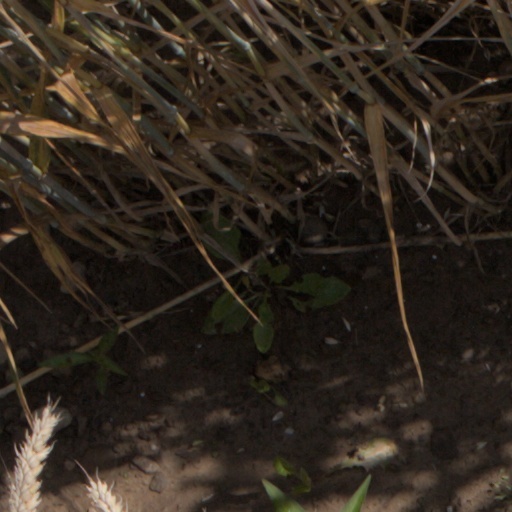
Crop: wheat